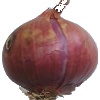
Label: Onion Red 1